Natalia Panchenko

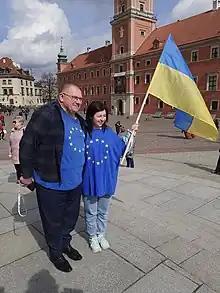
Natalia Panchenko and Jacek Grzegorz Wiśniewski - president of KOD Mazowsze. (2023).

Her father is a chief engineer, her mother is a chief accountant. She obtained a master's degree and completed postgraduate studies at the Poltava State Agrarian University, majoring in Organisational Management (2006-2011), after which she obtained a master's degree in Management from the Warsaw University of Natural Sciences. Married, has a daughter.